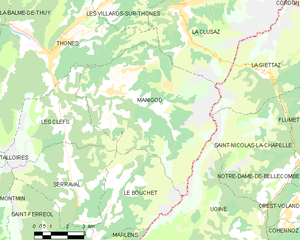
Carte des communes françaises Manigod